Paprika (1933 French film)

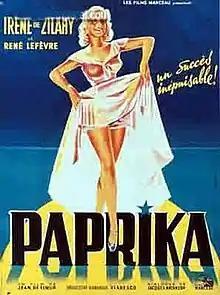

Paprika is a 1933 French comedy film directed by Jean de Limur and starring Irène Zilahy, René Lefèvre and Pierre Etchepare. It was based on a play by Max Reimann and Otto Schwartz. A German-language version "Paprika" had been released the previous year.